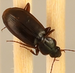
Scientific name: Calathus advena
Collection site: Rocky Mountains NEON (RMNP), plot RMNP_012